Kingdom of Beni Abbas

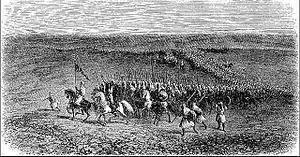
The troops of the Regency of Algiers allied to the kingdom of Beni Abbes marching towards Tlemcen

Abdelaziz was therefore in possession of the city of M'sila and raised an army of 6,000 men among the surrounding tribes in order to levy the tax normally intended for the Turks of the Regency. Hassan Pasha declared war on him in 1559, took M'sila without difficulty and fortified the bordj of Medjana and the Bordj Zemoura. These two forts and their garrisons were immediately destroyed by a counter-attack by Abdelaziz who also took the artillery pieces to improve the defense of the Kalâa. Hassan Pasha, married to the daughter of the King of Kuku, formed an alliance with the latter to put an end to the sultan of Kalâa. He brought him to battle in front of the Kalâa in 1559, without being able to take it and suffered many losses. However, his rival, Sultan Abdelaziz, died on the second day of the fighting and his brother Sultan , his chosen successor, drove back the Turkish and Kuku forces. This decisive victory of the Kalâa made Hasan abandon his ambitions for a time; he consoled himself by carrying the head of Abdelaziz to Algiers as a trophy.